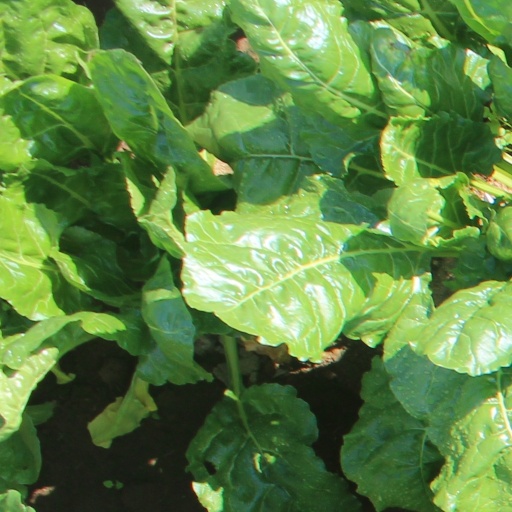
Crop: sugar beet